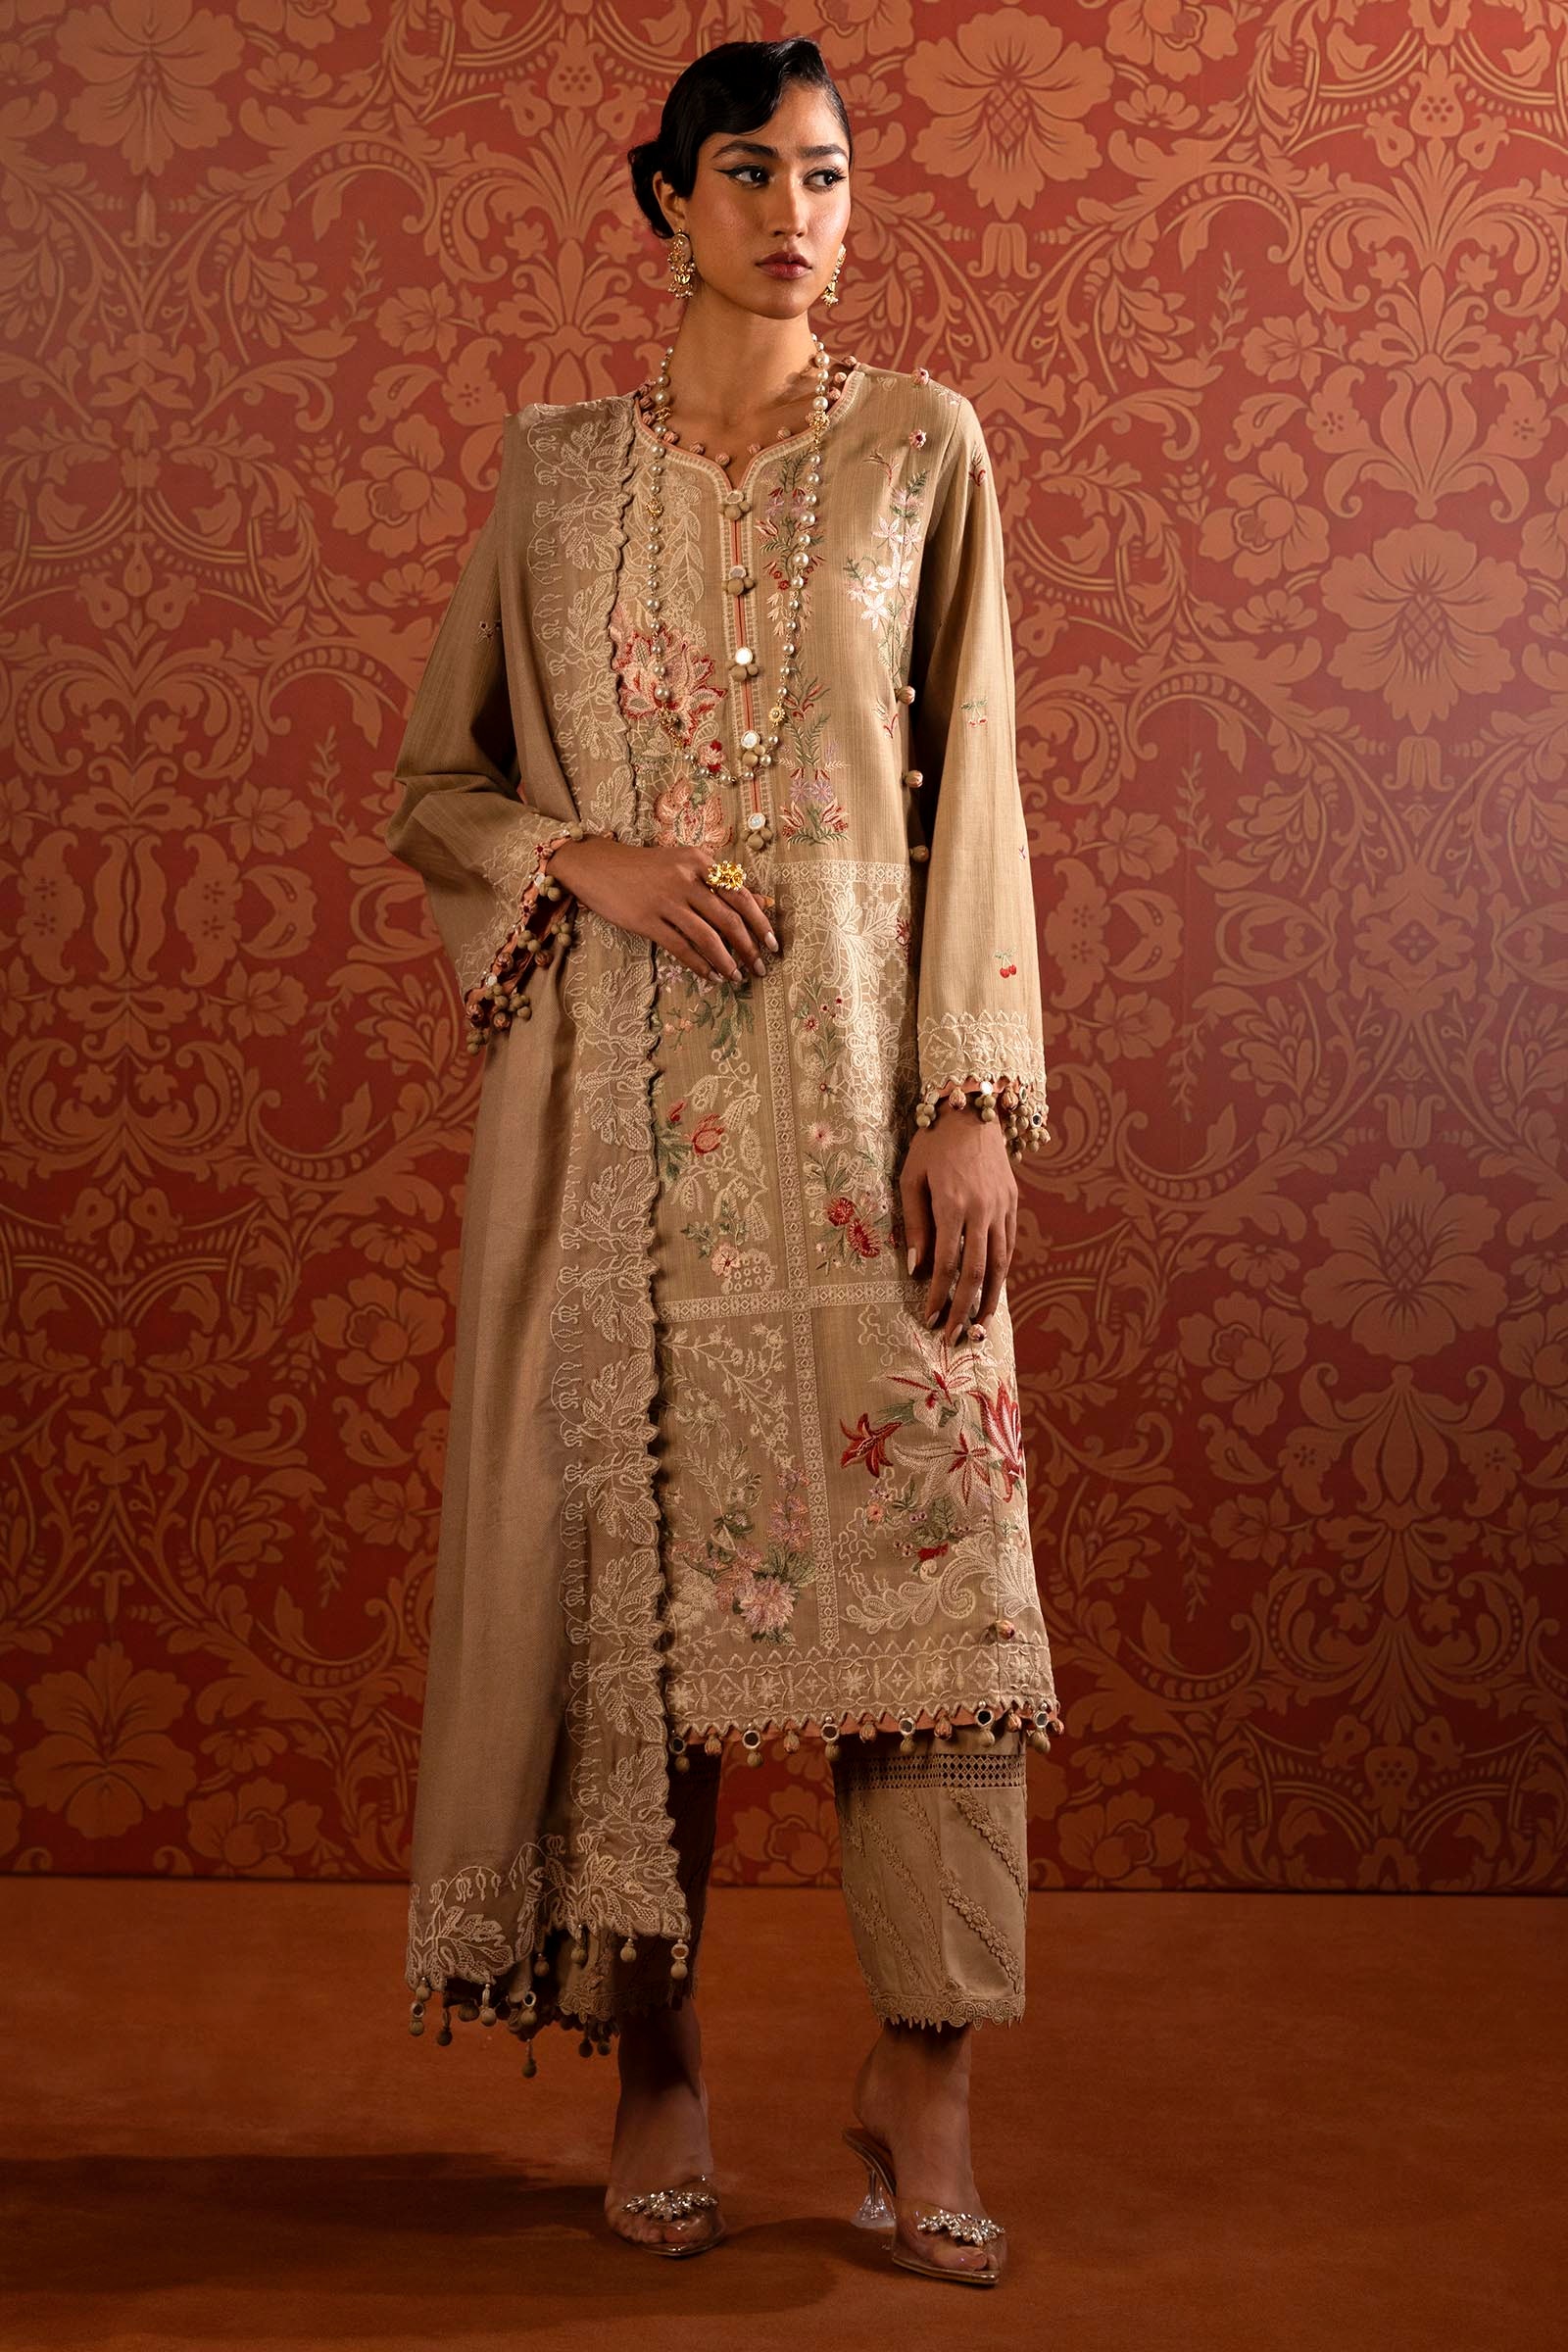
tan embroidered salwar suit